Worcestershire Parkway railway station

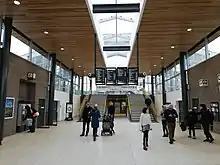
View of station atrium

Phase 1 construction included the Cotswold Line, station building, interchange facilities, 300-space car park, road access and infrastructure for phase 2. This second phase included two new platforms on the Birmingham - Bristol Main Line, a footbridge between the phase 1 and 2 platforms, and an additional 200 car parking spaces.